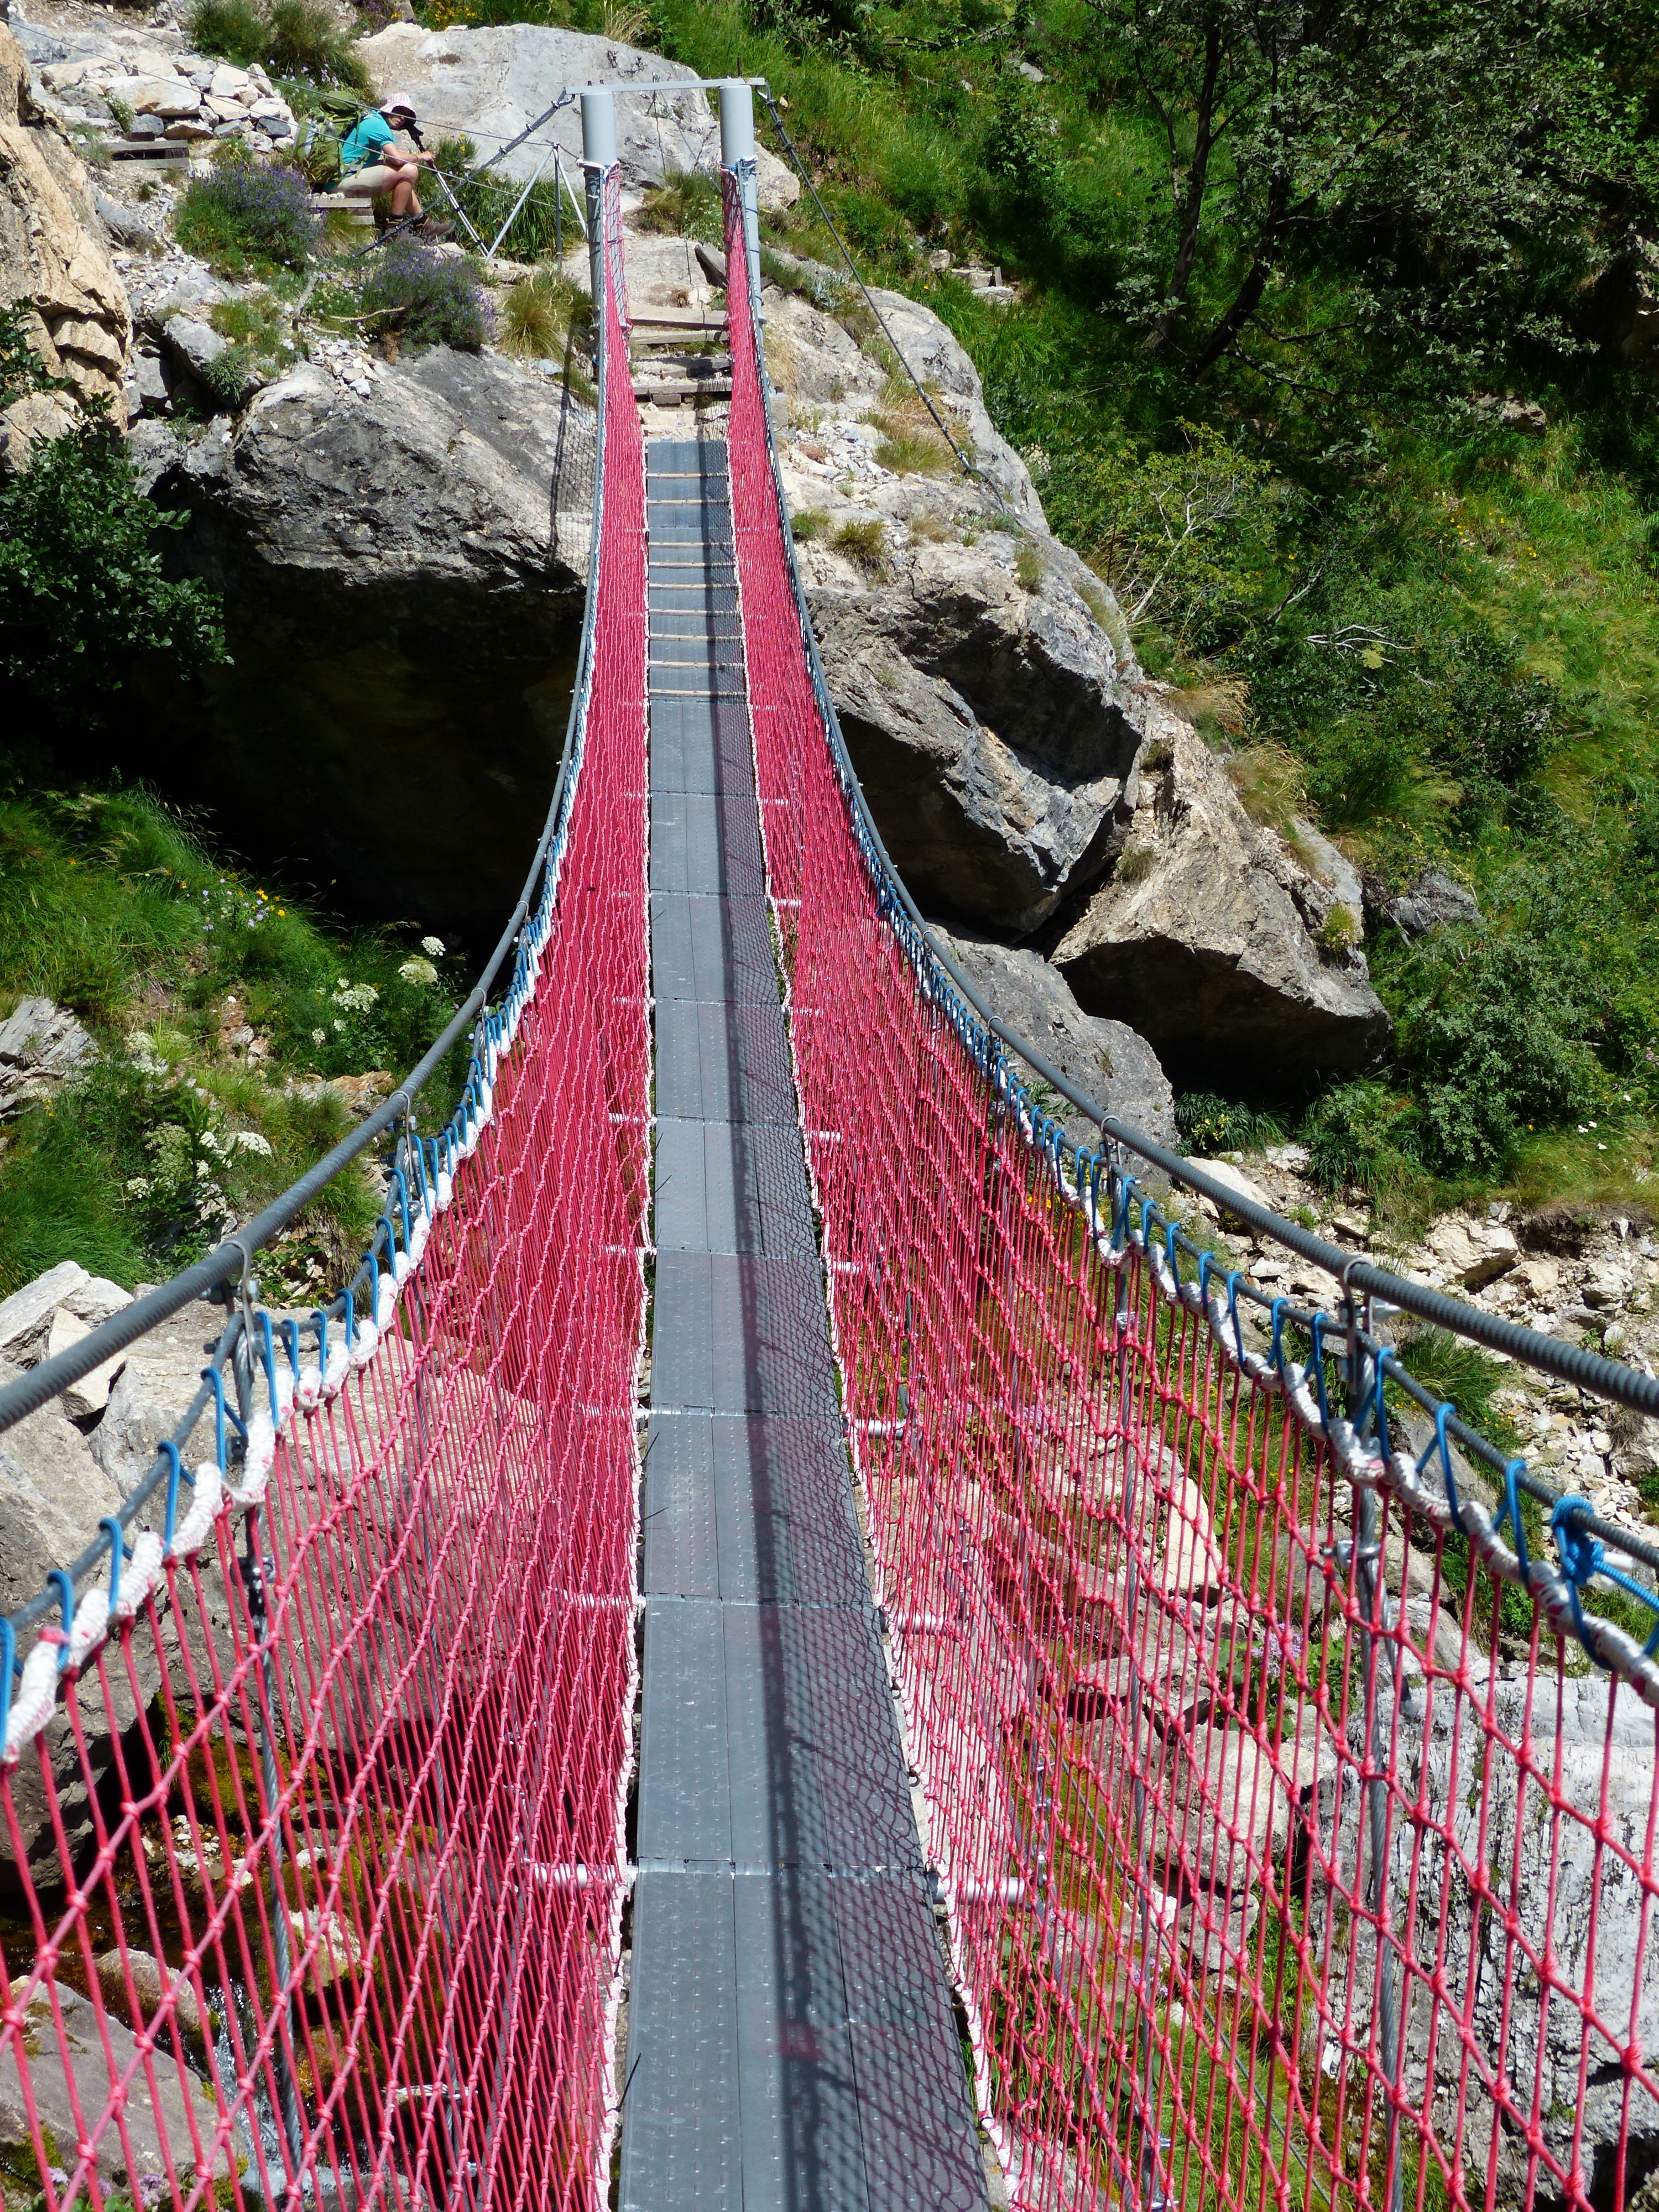
tree, bridge, crossing, river, suspension bridge, red, rope bridge, ropes, shaky, away, stretched, bridge construction, depend, fixed link, inca rope bridge